2019 World Athletics Championships

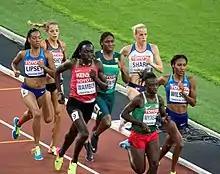
The 2017 World Championship women's 800 m final, with excluded athletes Margaret Wambui, Caster Semenya, and Francine Niyonsaba

The three 2016 Olympic medallists in the women's 800 metres were all excluded from the 2019 World Athletics Championships under the IAAF's testosterone rules. Caster Semenya, Francine Niyonsaba and Margaret Wambui all acknowledged they had a difference in sex development (DSD) which resulted in their bodies producing levels of testosterone above the limits set by the IAAF for women's competition. The IAAF rules stipulate such athletes must take testosterone-reducing medication in order to compete in women's races. Caster Semenya's appeal to the Court of Arbitration for Sport (CAS) against this rule was ongoing at the time of the World Championships. All three athletes declined to adhere to the IAAF's ruling and thus could not compete. CAS had previously made a decision in May 2019 to uphold the IAAF's rules on the grounds that they were discriminatory to athletes with a DSD, but that discriminatory action was "a necessary, reasonable and proportionate means of achieving the legitimate objective of ensuring fair competition in female athletics". Kenyan athletes, 800 m national champion Jackline Wambui and Linda Kageha, who was in the mixed relay team, were excluded from selection for Kenya as they refused to submit to a testosterone test. Because of the testosterone rule, 400 metres world No. 3 Aminatou Seyni competed in the women's 200 metres instead of women's 400 metres.